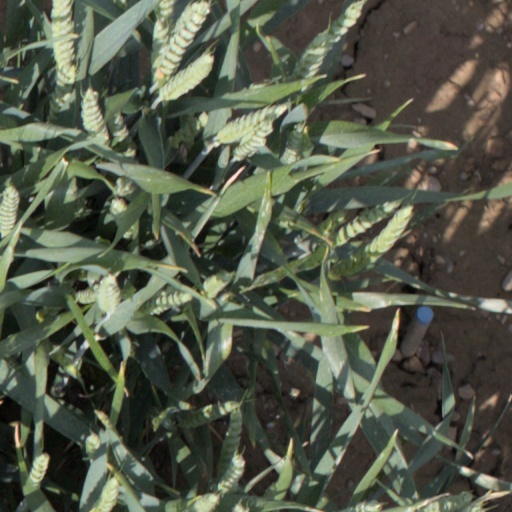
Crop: wheat